Mișu Benvenisti

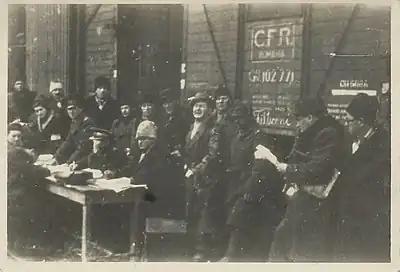
Roundup of Jewish orphans upon their release from Transnistria Governorate, 1944

The Zionist Executive dissolved itself in summer 1943—according to Zissu, this was a public embarrassment, resulting from corrupt deals made by Shlomo Entzer at the Palestine Office, under Benvenisti's watch. Benvenisti contrarily reports that he was always critical of Entzer's focus on prioritizing "rich children" for places on outbound ships. In mid-1943, after an intercession by Romanian doctor Bazil Teodorescu, Benvenisti and Filderman obtained an audience with Deputy Premier Mihai Antonescu. Upon meeting him, they asked for urgent humanitarian measures to redress the Romanian Jews' precarious situation. Their host promised to curb the Transnistrian experiment, and to repatriate its survivors; he also expressed approval for mass emigration into Palestine, and guaranteed that he would contact the governments of Germany and Bulgaria "so that no obstacles would be posed to an emigration that the Romanian government also supported."